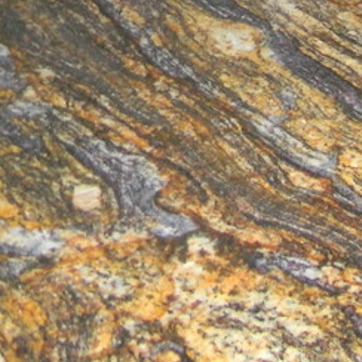
Material: polishedstone